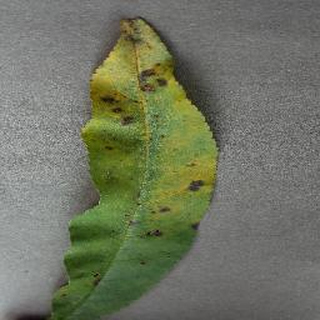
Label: peach_bacterial_spot